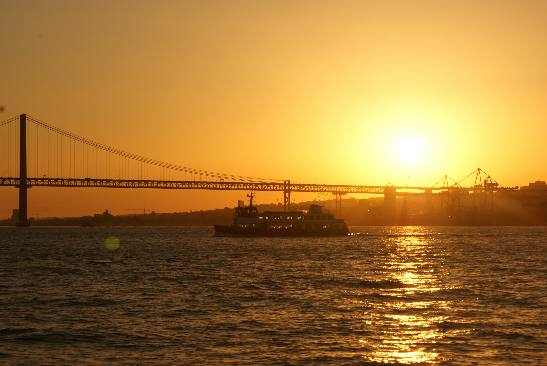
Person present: No